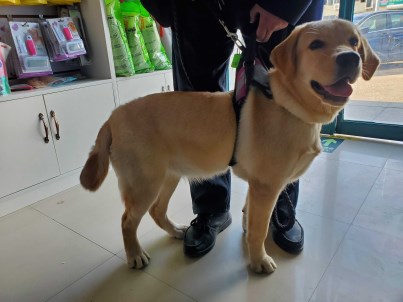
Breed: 3580-n000122-Labrador_retriever